Harwich International railway station

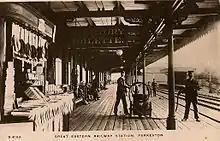
Early postcard of the platform

The Manningtree to Harwich branch was opened as a single track line on 15 August 1854 and the original route passed south of the Parkeston Quay site. During the 1860s and 1870s passenger and goods traffic grew at Harwich but so did complaints about noise, smell and cattle lairages in the centre of town. Additionally ship passengers faced a long walk between Harwich station and the ships.